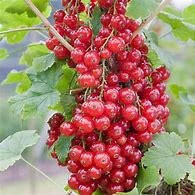
Label: redcurrant